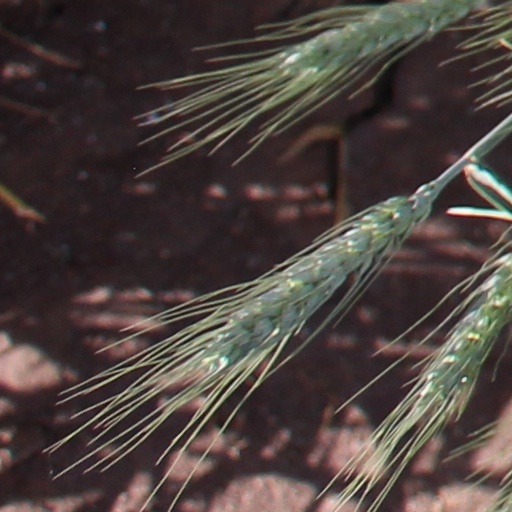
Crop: wheat